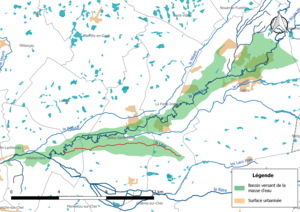
Carte de de la masse d'eau FRGR0337a «
La Lèse est un cours d'eau français qui coule dans le département de Loir-et-Cher. C'est un affluent de la Sauldre en rive droite et donc un sous-affluent de la Loire.